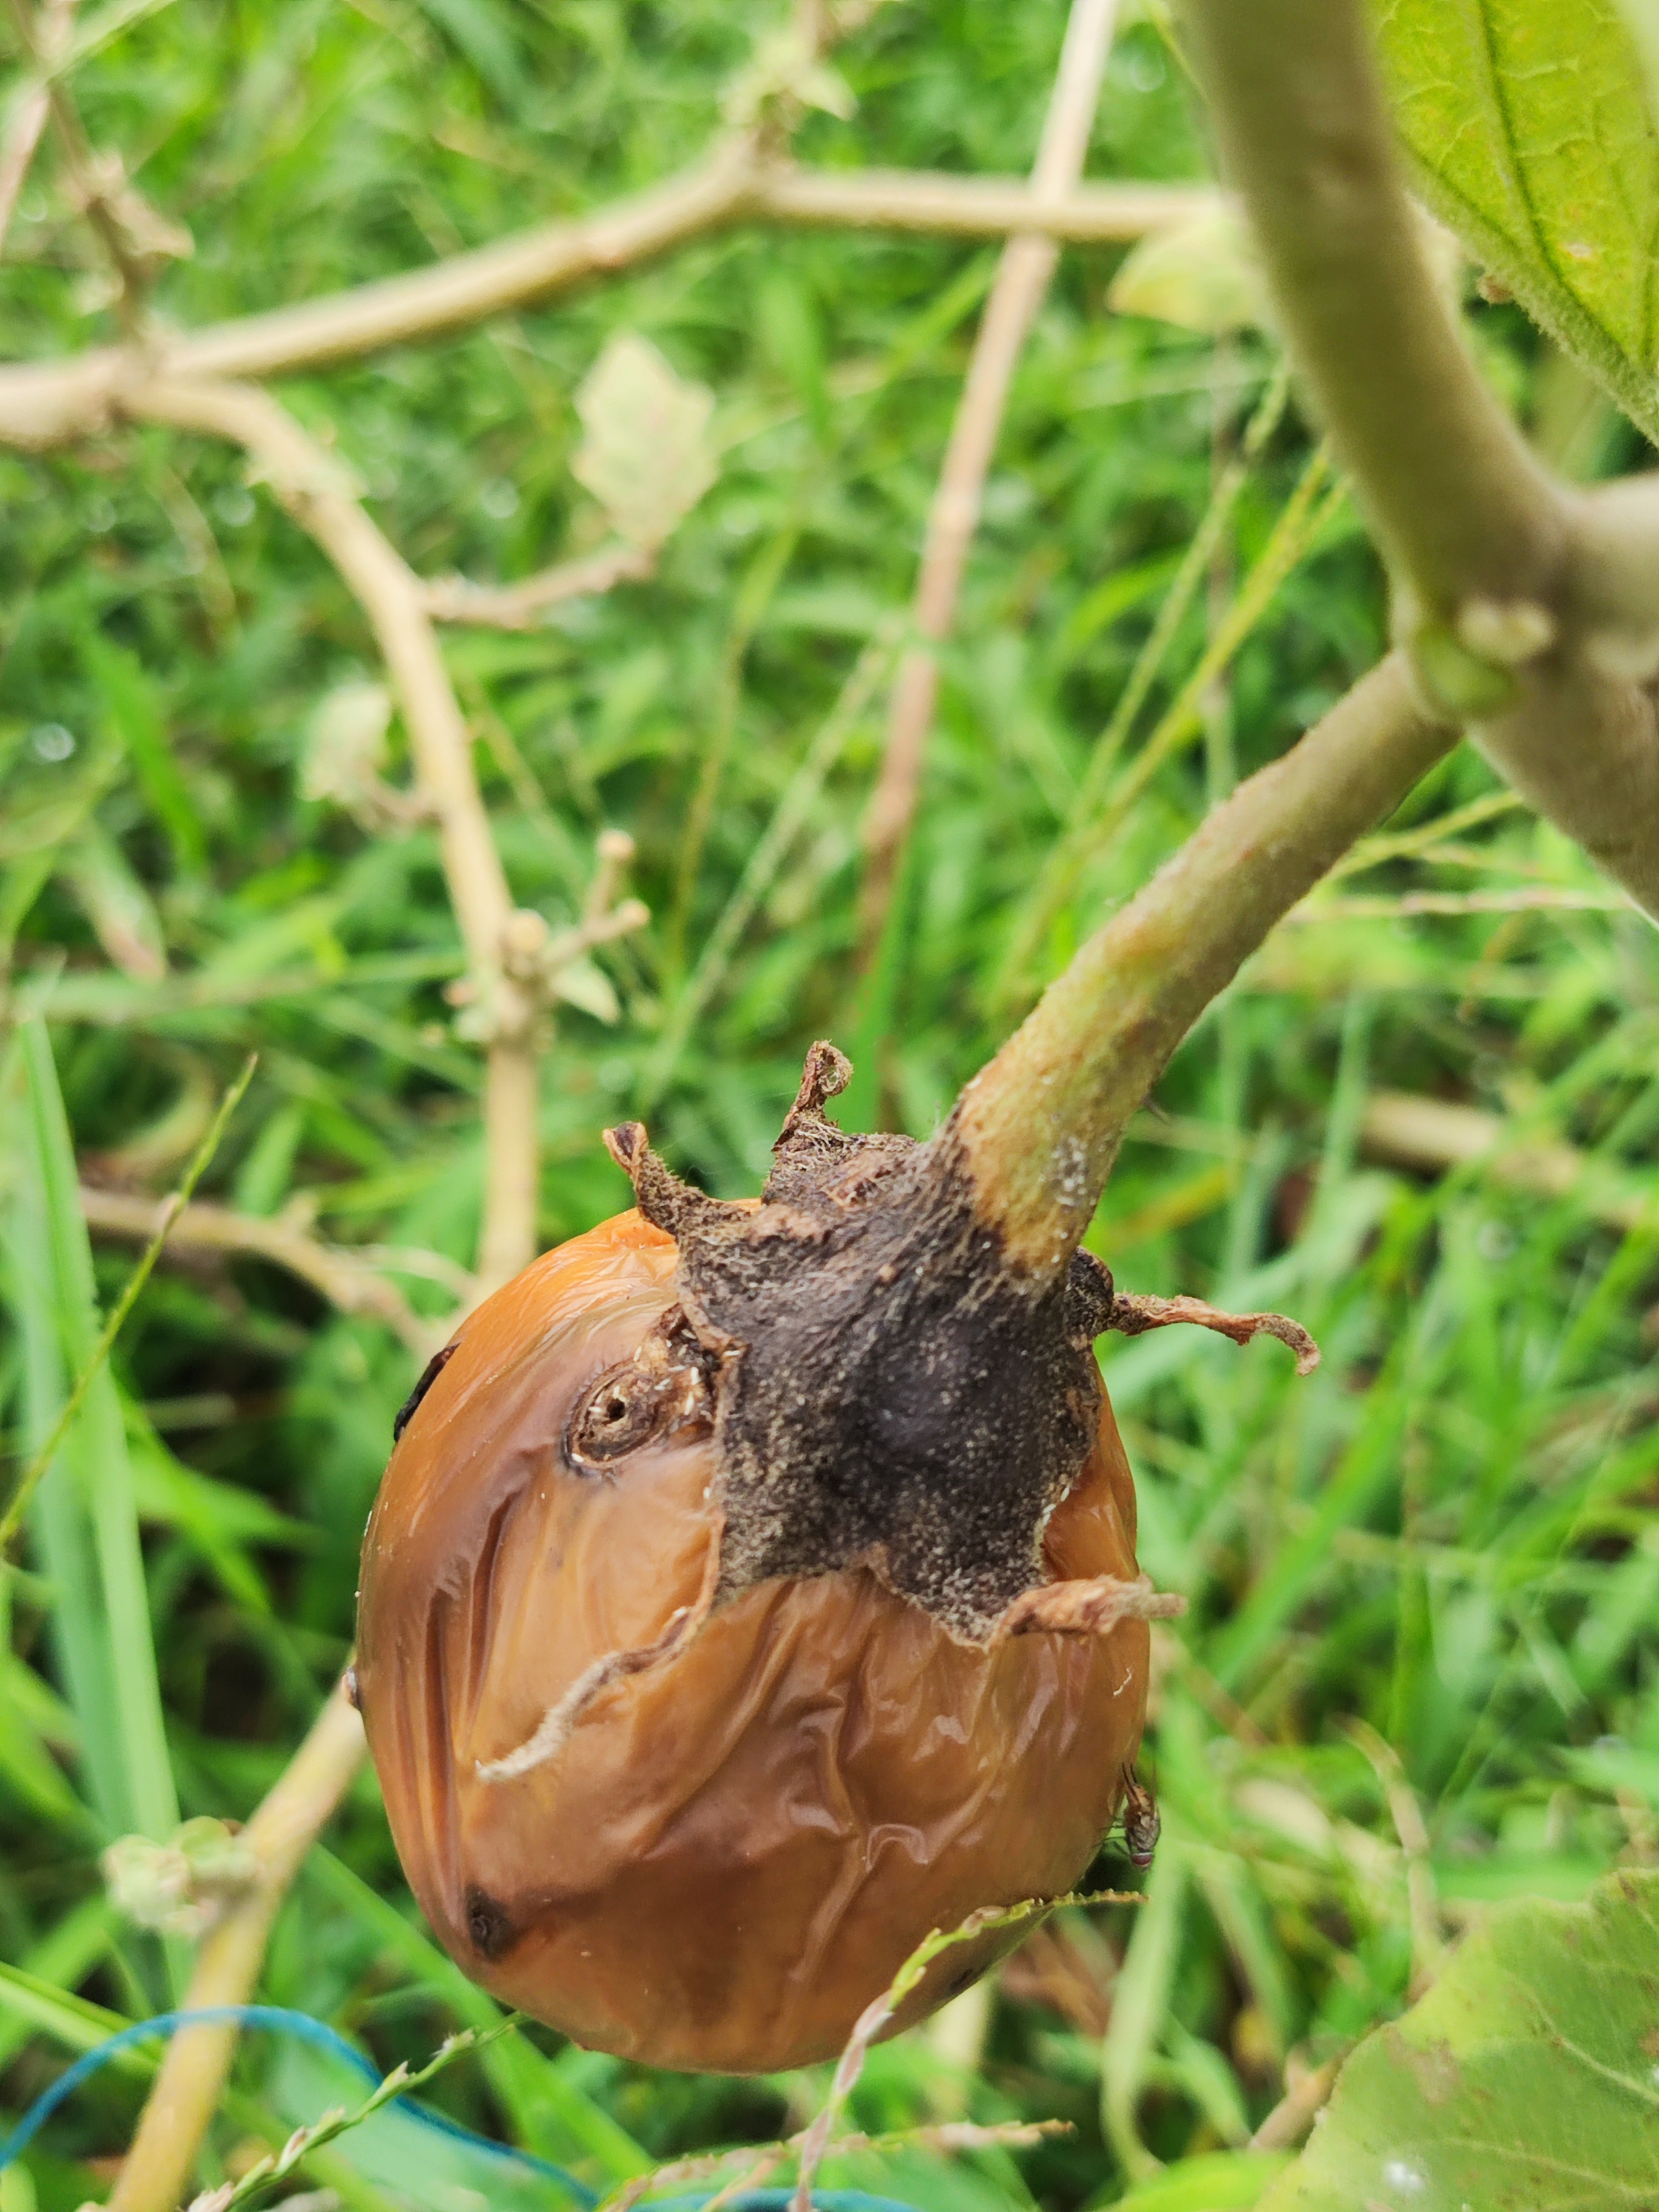
Label: Wet Rot